Rolf Emmrich

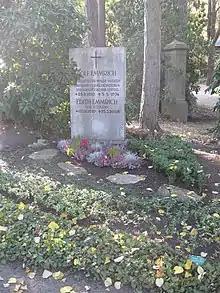
Grave.

Rolf Emmrich (27 August 1910 – 5 May 1974) was a German professor of internal medicine.